Peace of Lund

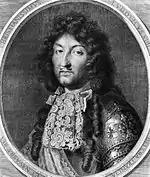
Le Roi Soleil, Louis XIV

The treaty, concluded by Danish, French and Swedish envoys in Louis XIV's palace of Fontainebleau just south of Paris, was written in French and Latin. The plenipotentiaries' leeway was limited, as Louis XIV had decreed in August that the settlement was to be a "total restitution" of pre-war Swedish territory to his ally, "the preservation of [whose] interests is no less dear to me than of my own". Rying (1981) summarized the treaty as follows:"Denmark would come empty-handed out of a war with France as an enemy. Ten cannons as trophies from each of the captured fortresses were all that Denmark got out of this war, that was [...] lost at Fontainebleau."